Jiří Vacek

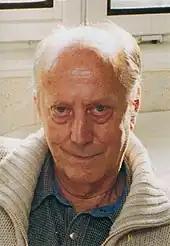
Jiří Vacek

Jiří Vacek (25 May 1931 – 27 April 2021) was a Czech mystic, writer and translator of spiritual literature.